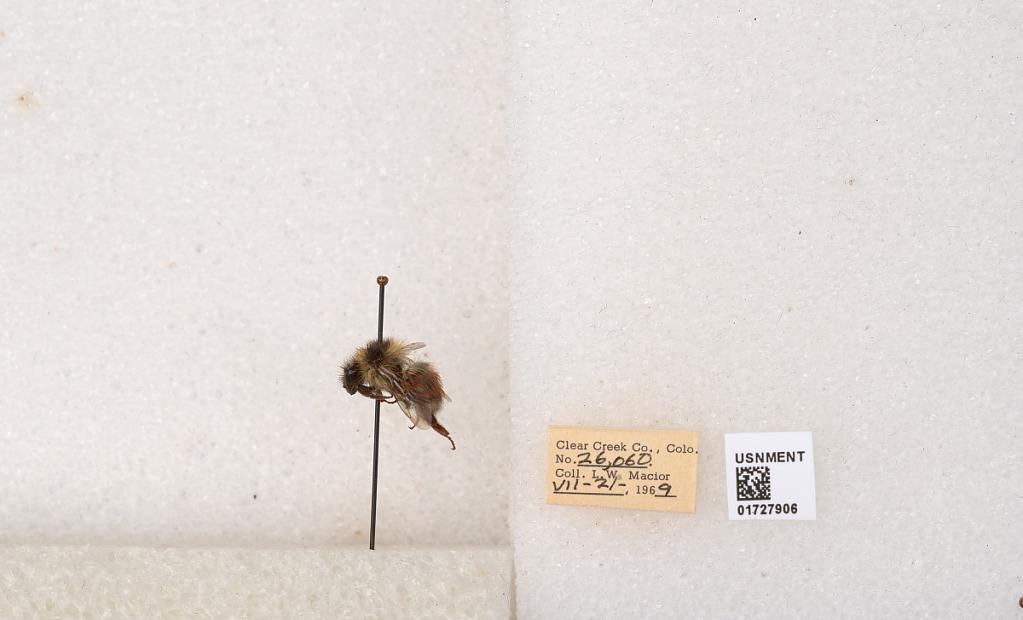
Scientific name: Bombus (Pyrobombus) sylvicola Kirby
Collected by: L. Macior
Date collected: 1969-7-21
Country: United States
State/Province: Colorado
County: Clear Creek
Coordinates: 39.7006, -105.694